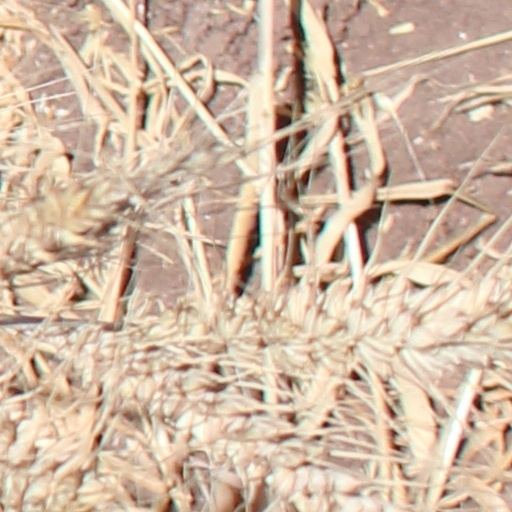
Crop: wheat